Jake Kaufman

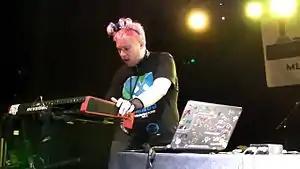
Jake Kaufman performing at MAGFest 10 in 2012

While working at WayForward, Kaufman composed music for the "Shantae" series, the "BloodRayne" series, and nearly a dozen other games. During this time he also composed music for independent games such as "Shovel Knight". On November 1, 2014, Kaufman announced that he was leaving WayForward on mutual terms to work as a freelance composer and sound designer from his own studio, in order to be able to set his own schedule and choose his own projects. The last games which he worked full-time for the company were "" and "", the latter being composed between 2013 and 2015 but only released in late 2016.